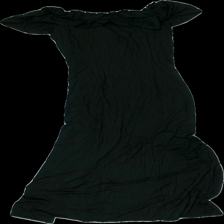
View: back
Type: Dress
Category: Ladies
Brand: H&M
Brand text on label: divided
Colors: Black
Material: 100% viscose
Cut: Regular
Size: S
Season: Summer
Stains: Major
Damage: fläckar
Damage location: top center
Price range: <50
Recommended usage: Export
Description: svart klänning med fläck fram